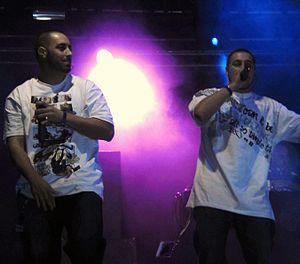
Falsalarma est un groupe de hip-hop espagnol, originaire de Sabadell, dans la province de Barcelone. Il est formé en 1995 et basé dans le quartier de Las Termes à Sabadell, composé de DJ Neas, Dycache Santiago, et des frères El Santo et Titó.